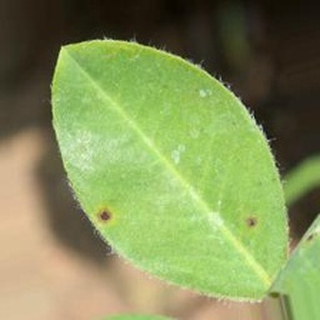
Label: groundnut_early_leaf_spot